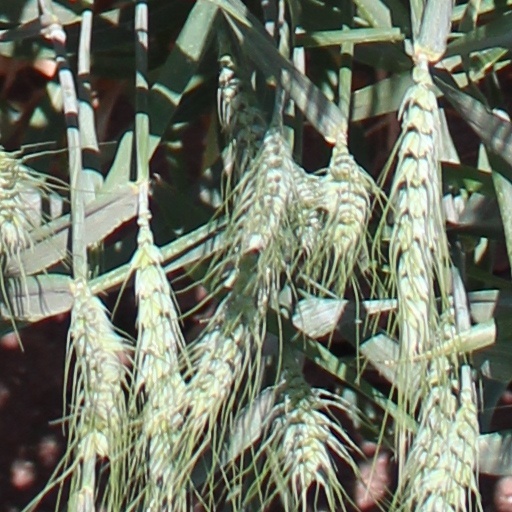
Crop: wheat